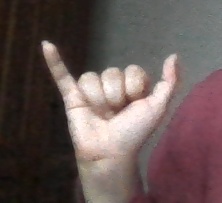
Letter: ya